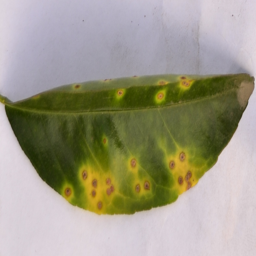
Plant part: leaf
Disease: canker